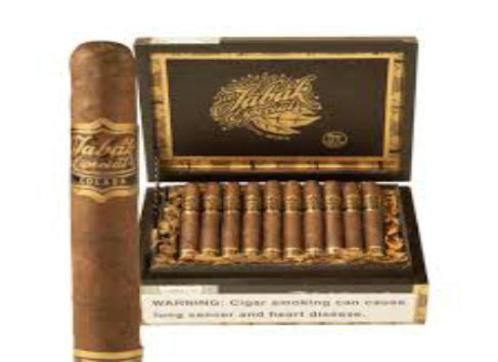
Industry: Necessities